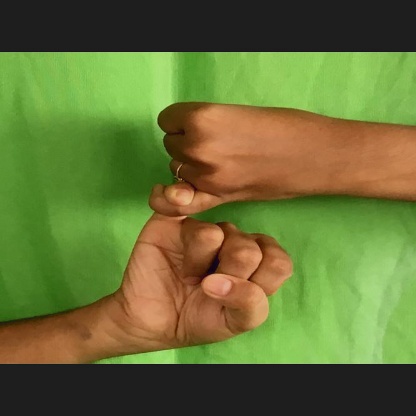
Mudra: Kilaka